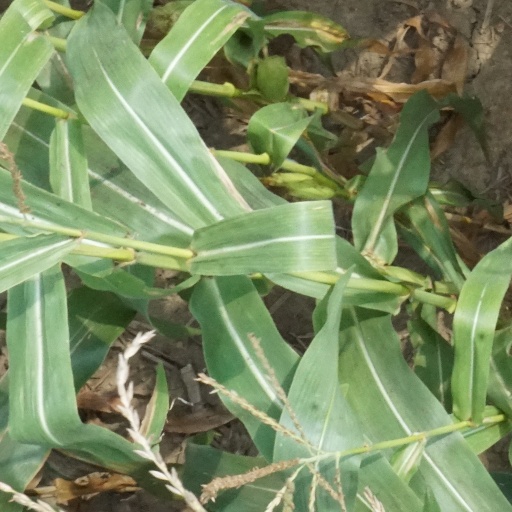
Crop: maize; corn